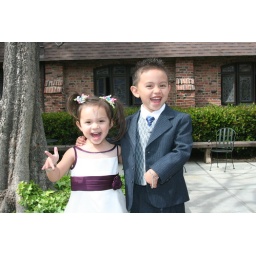
Lexa was a flower girl in our friend's wedding